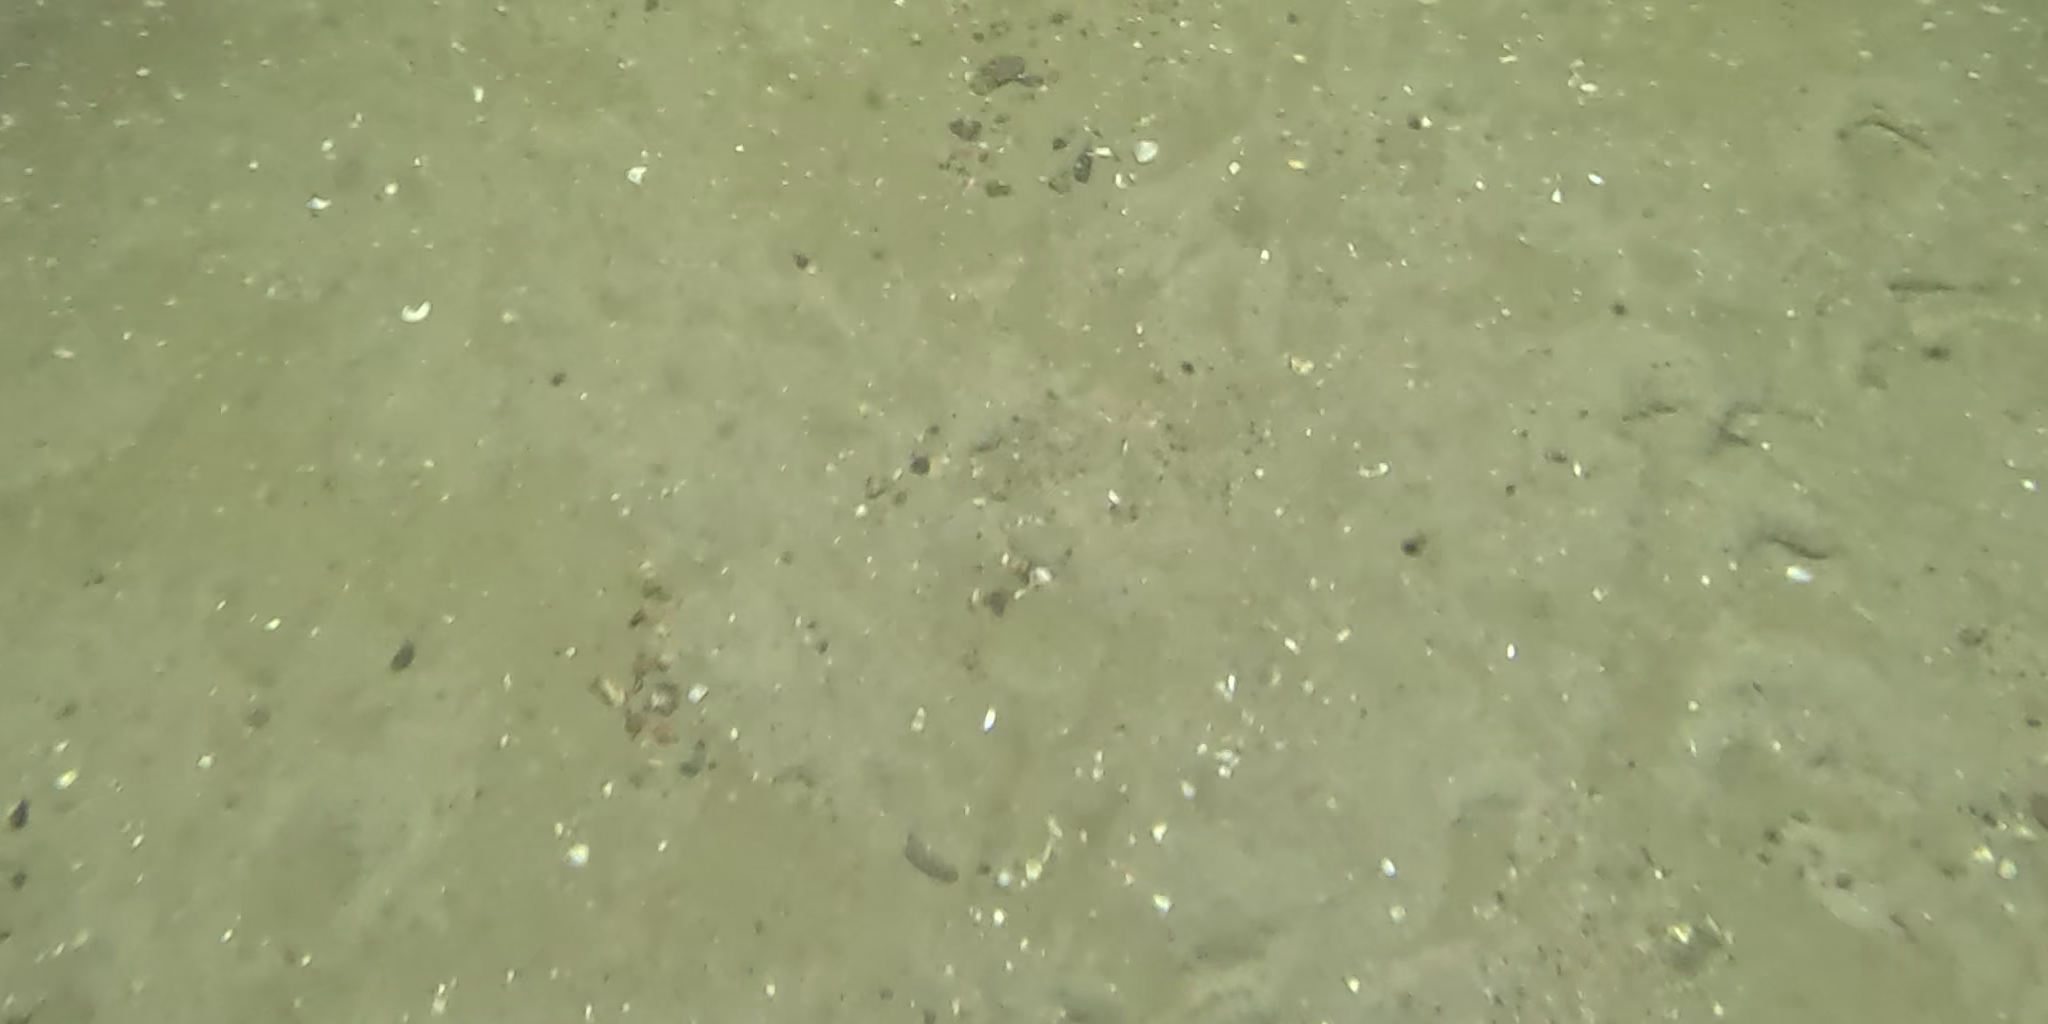
Seabed habitat: sand